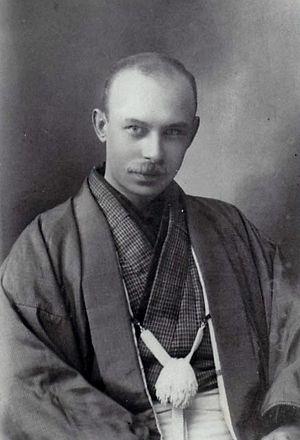
Jan Letzel, né le 9 avril 1880 à Náchod et mort le 26 décembre 1925 à Prague, est un architecte tchèque.